Frogger 2: Swampy's Revenge

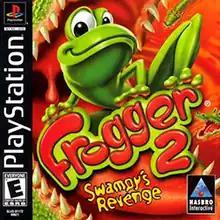
North American PlayStation box art

Frogger 2: Swampy's Revenge is an action video game developed by Blitz Games and published by Hasbro Interactive for the PlayStation, Game Boy Color, Microsoft Windows, and Dreamcast. The game is part of the "Frogger" series, and the sequel to the 1997 remake of "Frogger", featuring similar 4-way movement gameplay in a 3D world and 6 different environments. Unlike its predecessor, "Frogger 2" features a choice of different characters to play with in the game, several multiplayer modes, and an in-game storyline. A Nintendo 64 port of the game was planned, but was later cancelled.